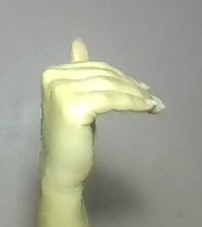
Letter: khaa